Dobberworth

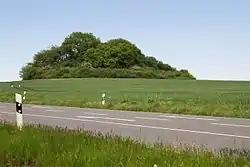
Dobberworth from southwest.

The Dobberworth or Dubberworth is one of the largest prehistoric tumuli ("Hügelgrab") in northern Germany, located on the isle of Rügen near Sagard.